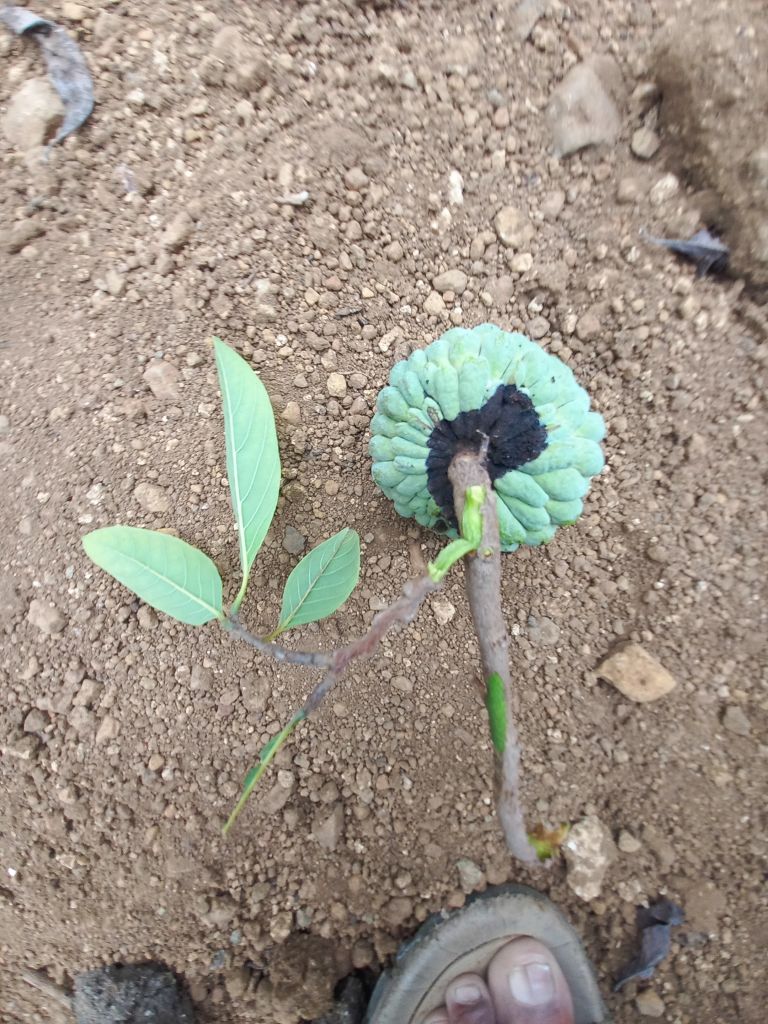
Disease label: Diplodia Rot